James Harmes

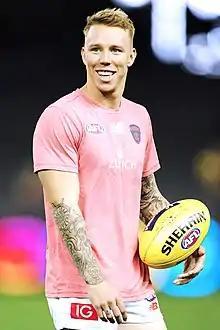
Harmes playing for Melbourne in April 2018

James Harmes (born 5 October 1995) is a professional Australian rules footballer playing for the Western Bulldogs in the Australian Football League (AFL), having initially been drafted to the Melbourne Football Club. Harmes made his AFL debut during the 2015 season, received a Rising Star nomination the following season, and played in Melbourne's drought-breaking 2021 premiership.